Rock Springs massacre

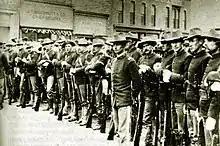
Federal soldiers on South Front Street in Rock Springs, 1885. Troops were first deployed in Rock Springs to quell the riot on September 5.

Wyoming's territorial Governor Francis E. Warren visited Rock Springs on September 3, 1885, the day after the riot, to make a personal assessment. After his trip to Rock Springs, Warren traveled to Evanston, where he sent telegrams to U.S. President Grover Cleveland appealing for federal troops. Back in Rock Springs, the riot had calmed, but the situation was still unstable. Two companies of the United States Army's 7th Infantry arrived on September 5, 1885. One company, under the command of a Lieutenant Colonel Anderson, was stationed in Evanston, Wyoming; the other, under a Colonel Chipman, was stationed in Rock Springs. At Camp Murray, Utah Territory, Colonel Alexander McDowell McCook was ordered to augment the garrison sent to Wyoming with six more companies.